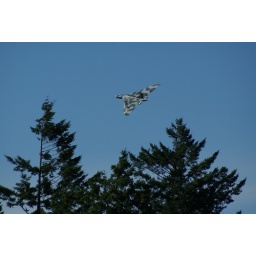
Vulcan XH588 flying over trees while performing at Windermere in July 2009.